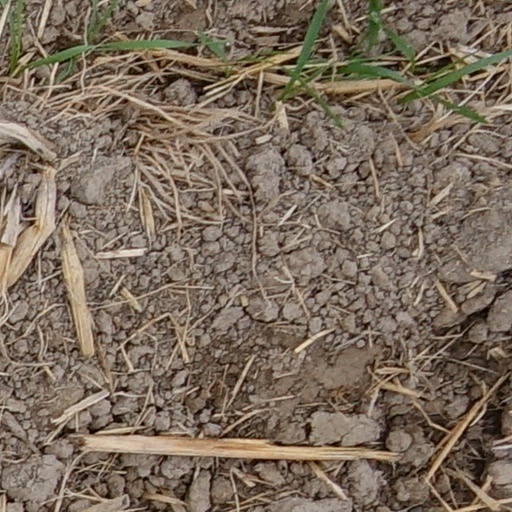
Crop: wheat